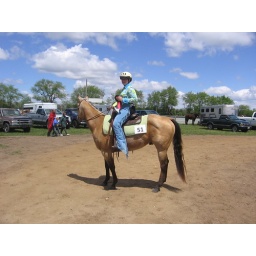
showing jr horse at 4-H, Bailey did good. . . even flying lead changes in Reining